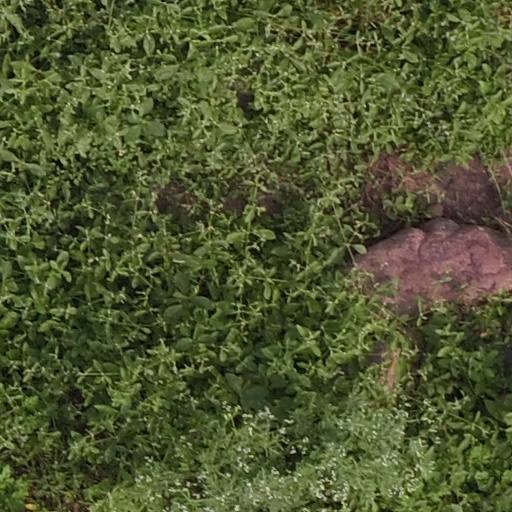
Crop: maize; corn